Ackworth, West Yorkshire

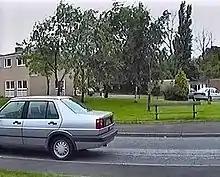
Chiltern Drive

At Ackworth is bounded by the City of Wakefield to the west, Pontefract to the north, with the villages of Thorpe Audlin and Kirk Smeaton to the east and Hemsworth to the south. The small River Went cuts through the village, as do the main A638 Doncaster to Wakefield road and the A628 from Barnsley to Pontefract. The underlying geology round High Ackworth consists of grey mud and silt stones associated with the Bolsovian series of rocks from the Upper Carboniferous period. An archaeological survey in 2008 described the soils as "well developed based on a pale orange silty clay natural probably glacially developed outwash upon which has developed a pale grey silty clay subsoil and a silty loam topsoil."